Health stamp

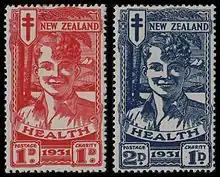
The 1931 Red and Blue Boy stamps

The 1931 issue is perhaps the most famous of the early health stamps. As a depression-era measure, postage rates for private mail had increased to two pennies (this was reversed in 1932), and so a second stamp was needed. As the 1929 Finance Act had explicitly stated the value of charity stamps, an amendment to the act was required to permit the second stamp. This was provided by section 11 of the Finance (No. 4) Act of 1931, which deleted the explicit values, and allowed the Postmaster-General to issue the stamps "in such denominations as he thinks fit."